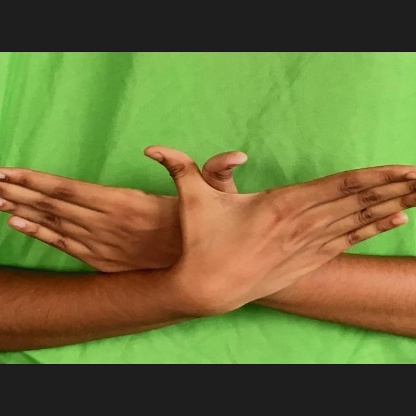
Mudra: Garuda